Beatriz Hernanz

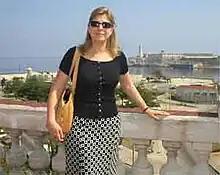
Beatriz Hernanz

She has a Ph.D. in Hispanic philology from Complutense University of Madrid (UCM). She earned a master's degree in education from the Faculty of Education at UCM. She won a Stevenson Grant to study graduate courses at University or Edinburgh. She has combined her teaching and critical work with cultural and Educational Management, as well as creative writing. She teaches at various British and American universities, as well as she has worked as Academic Director, in ESADT in Torrelodones, at the University of Kent.